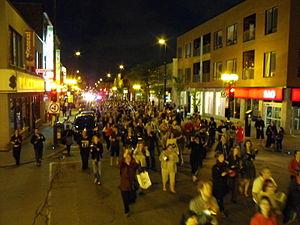
manifestation contre la loi 78, de 20 h à 22 h rue Masson, quartier Rosemont, Montréal heure locale de la photo 21:18, 22 mai 2012 -- un bug de driver corromp le Metadata
La Loi permettant aux étudiants de recevoir l’enseignement dispensé par les établissements de niveau postsecondaire qu'ils fréquentent, ou loi 12 est une loi spéciale québécoise, présentée le 17 mai 2012 par le gouvernement Charest et adoptée le 18 mai 2012 à 68 voix contre 48 après environ 20 heures consécutives de débats en séance extraordinaire à l'Assemblée nationale du Québec.